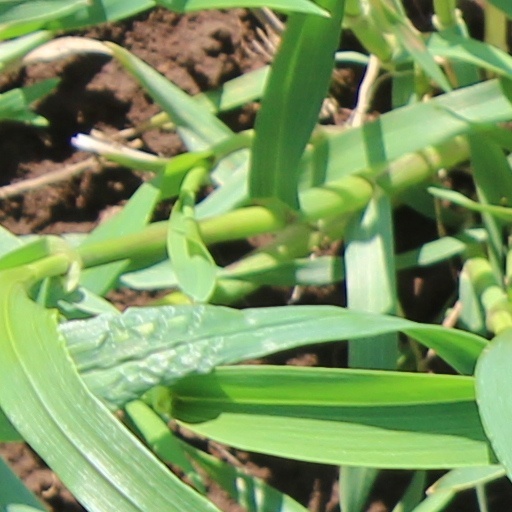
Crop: wheat